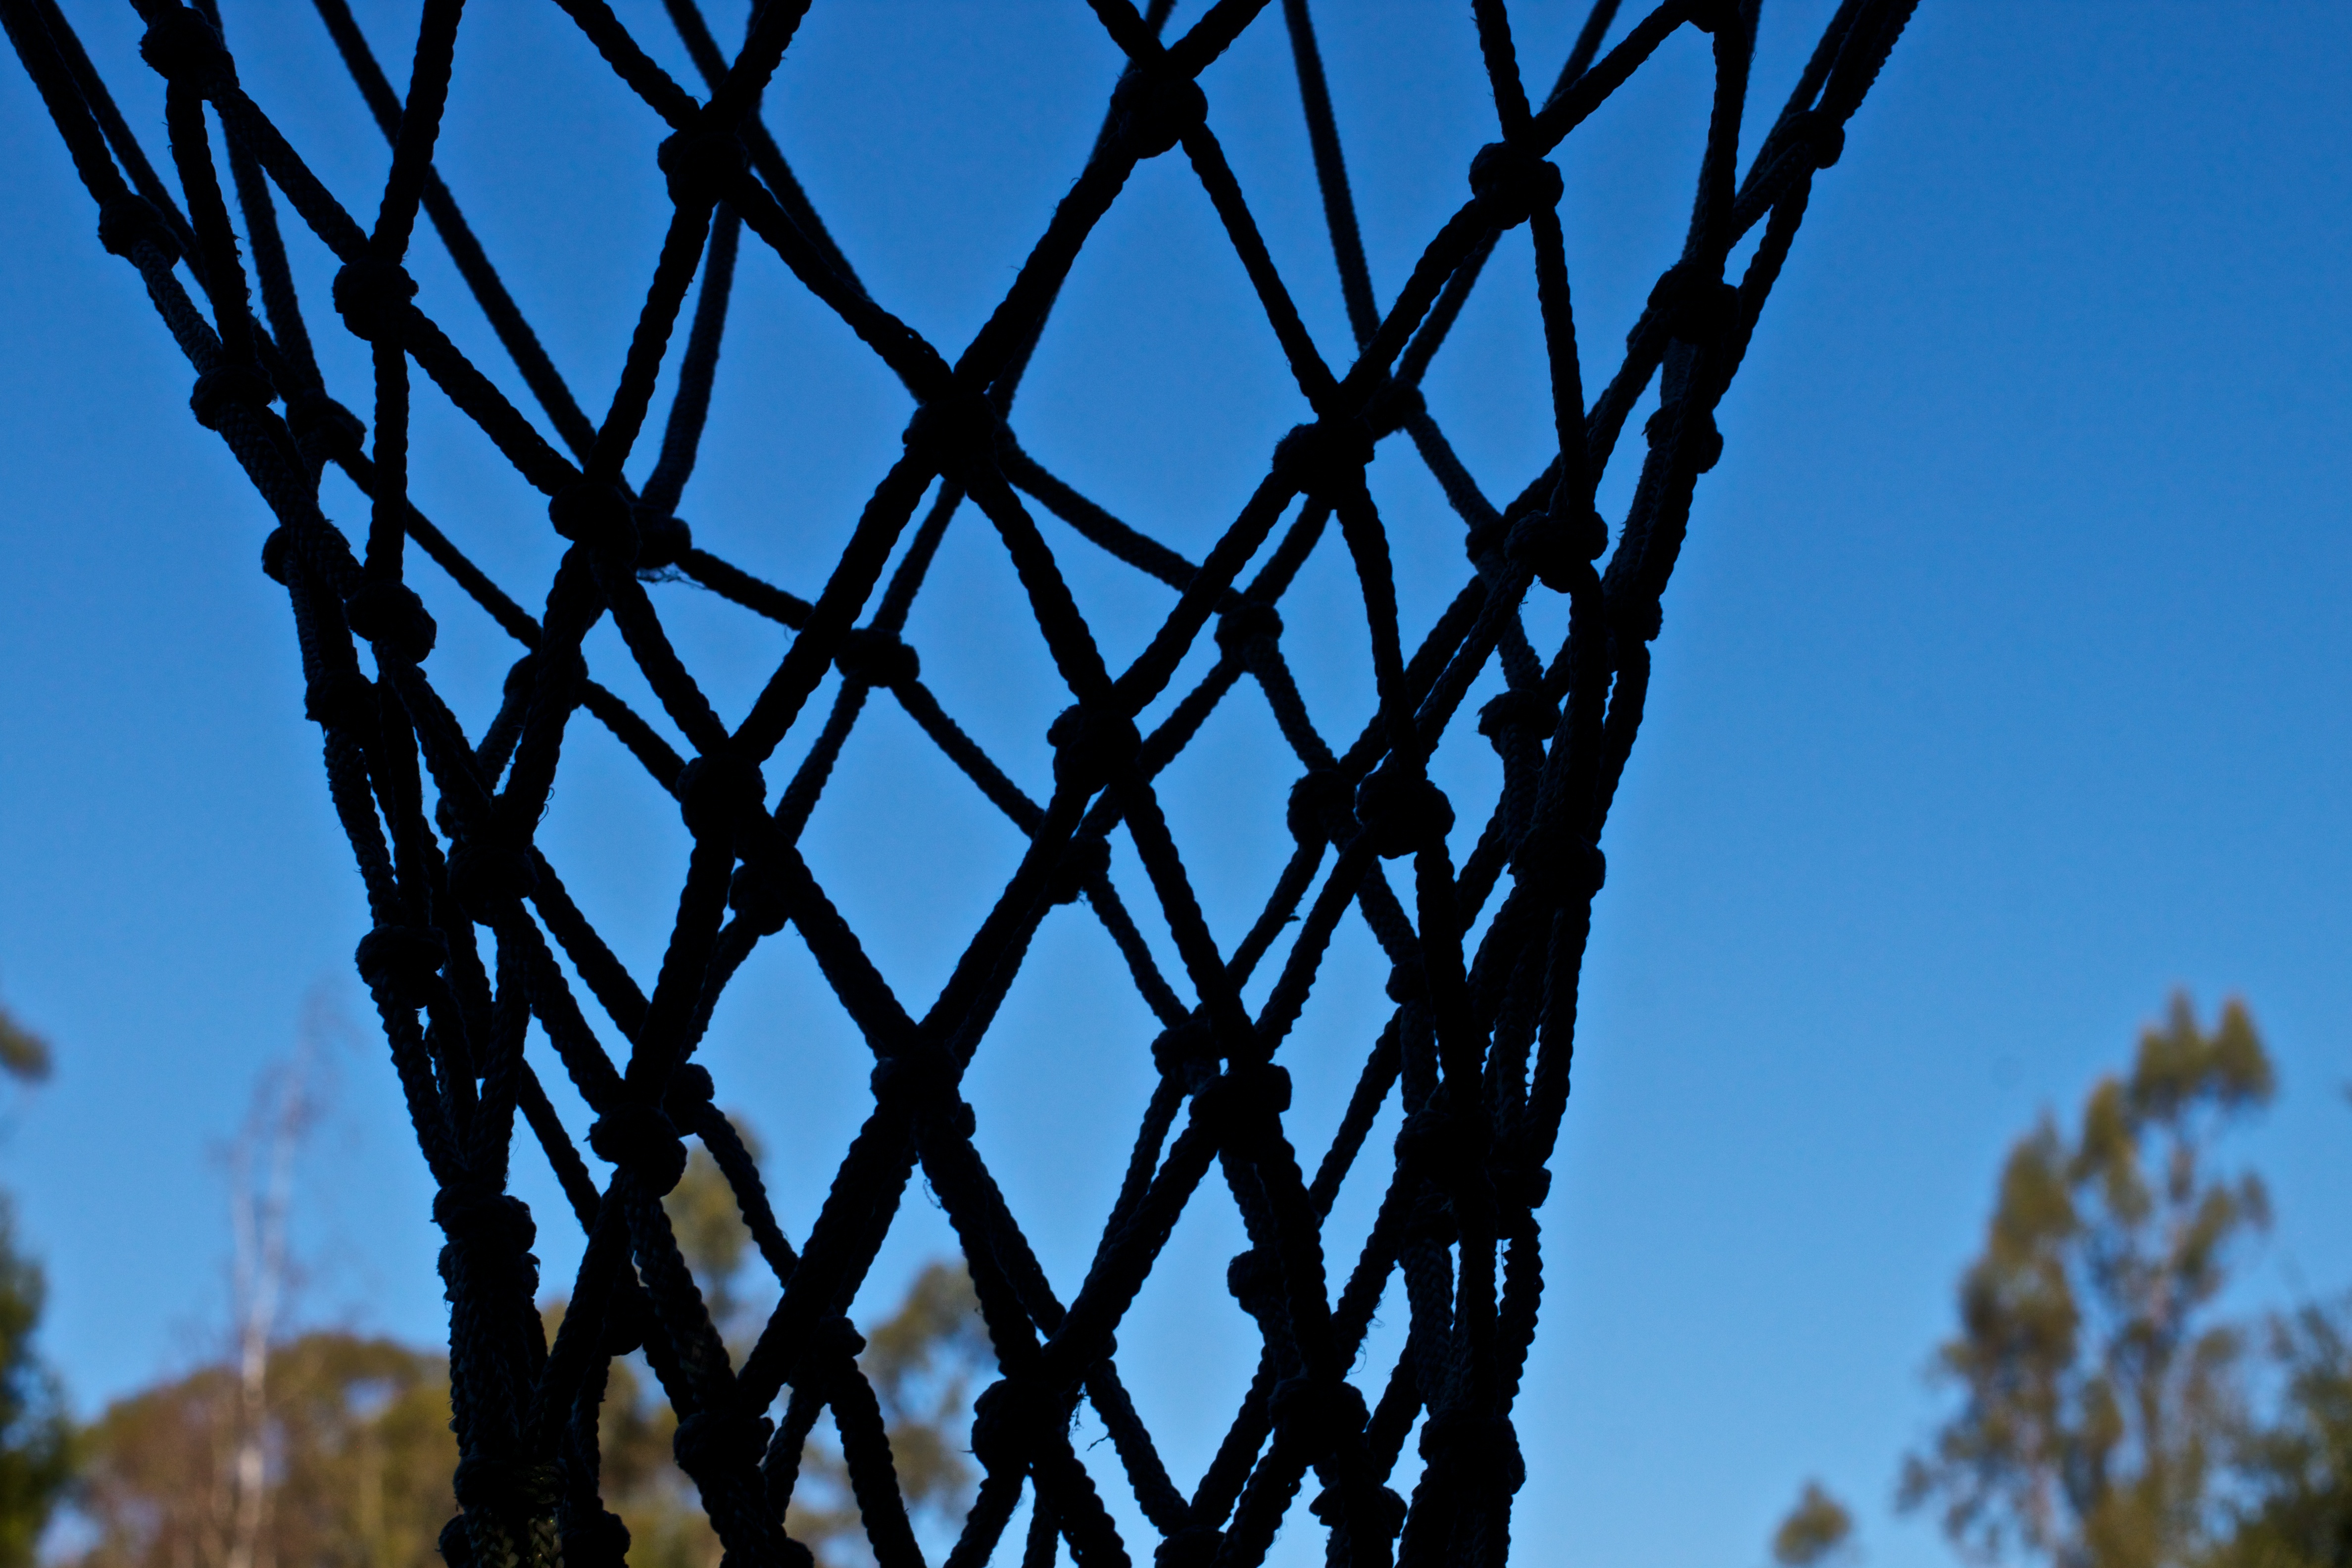
light, fence, cloud, sky, sunlight, line, reflection, tower, basketball, blue, electricity, symmetry, transmission tower, outdoor structure